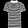
Label: T - shirt / top